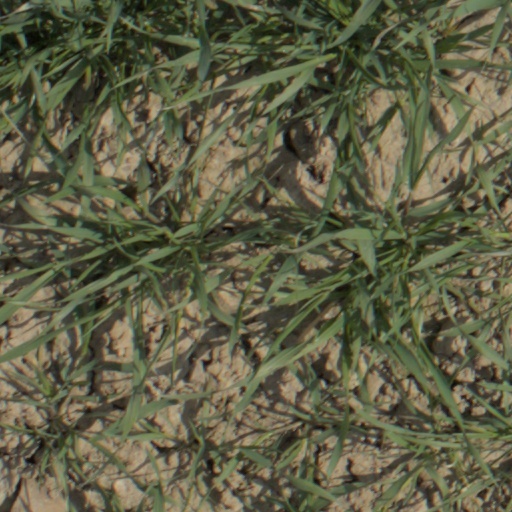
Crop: wheat